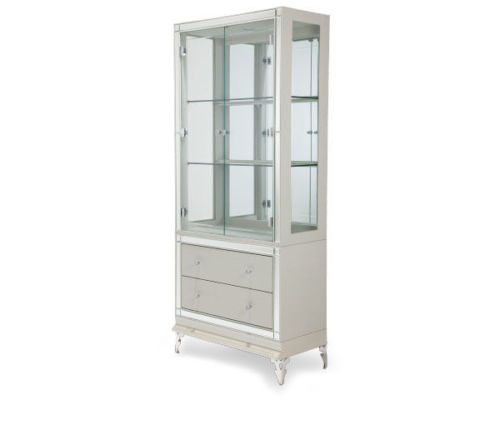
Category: cabinet